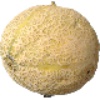
Label: cantaloupe